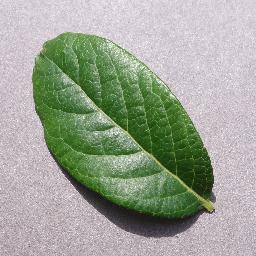
Label: Blueberry___healthy